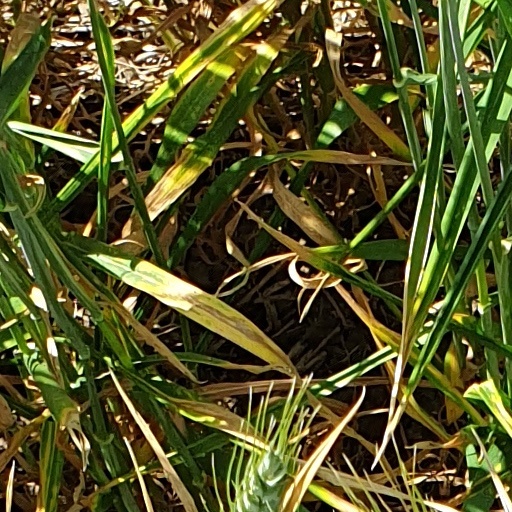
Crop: wheat